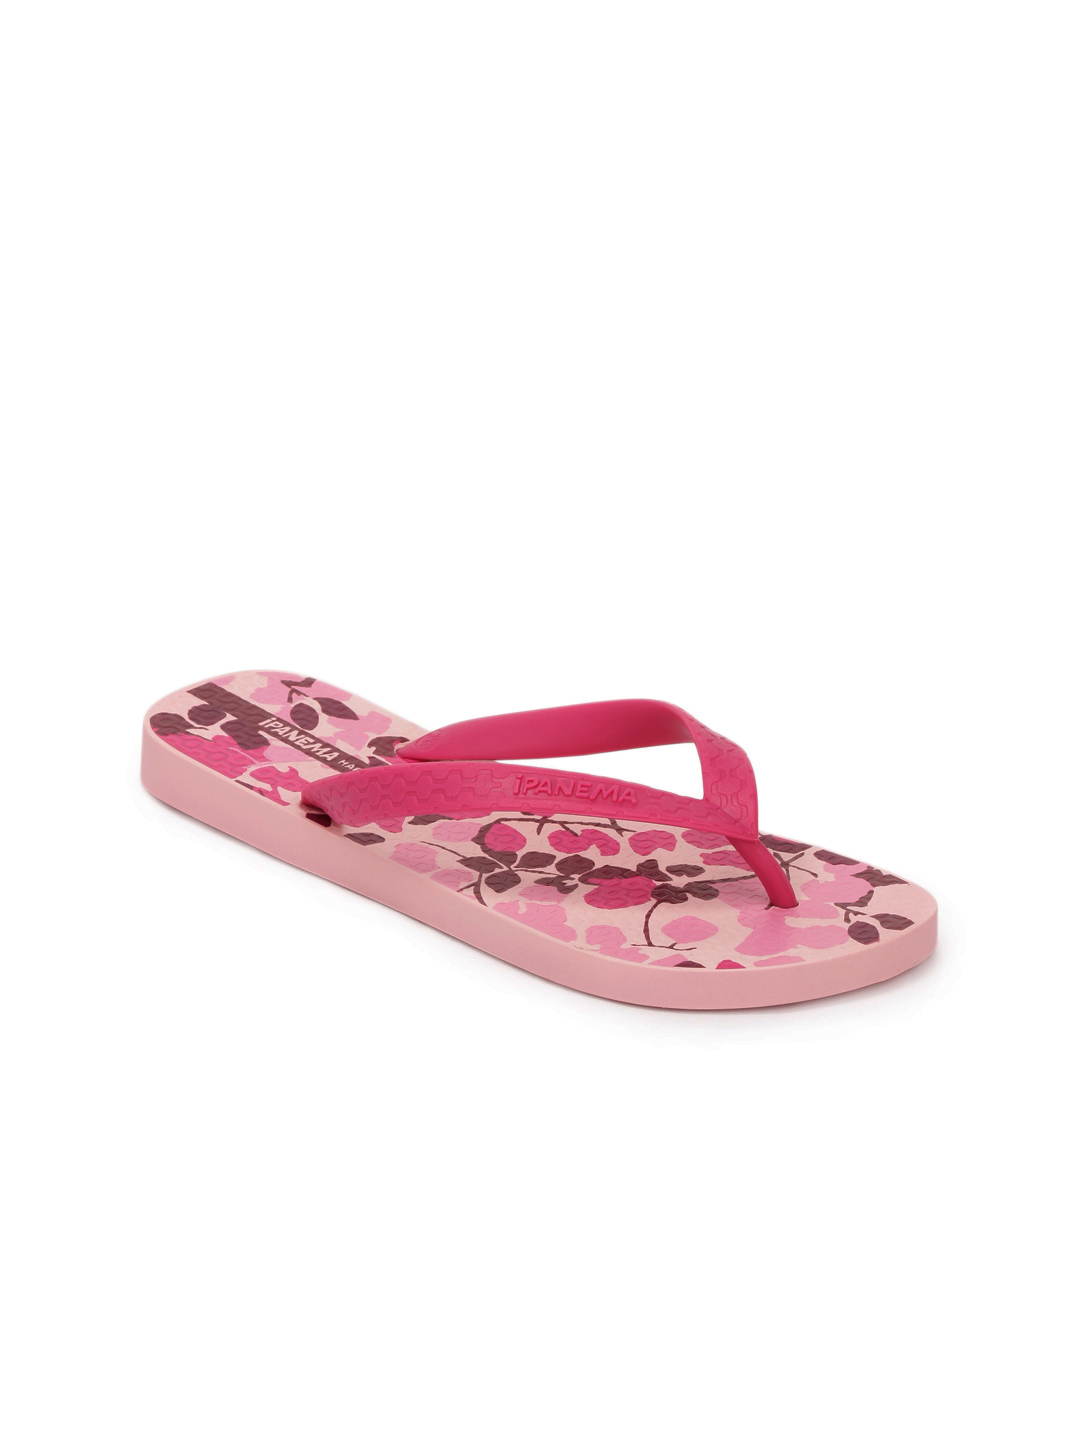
iPanema Women Pink Flip Flops
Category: Footwear / Flip Flops / Flip Flops
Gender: Women
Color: Pink
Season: Winter 2012
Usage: Casual